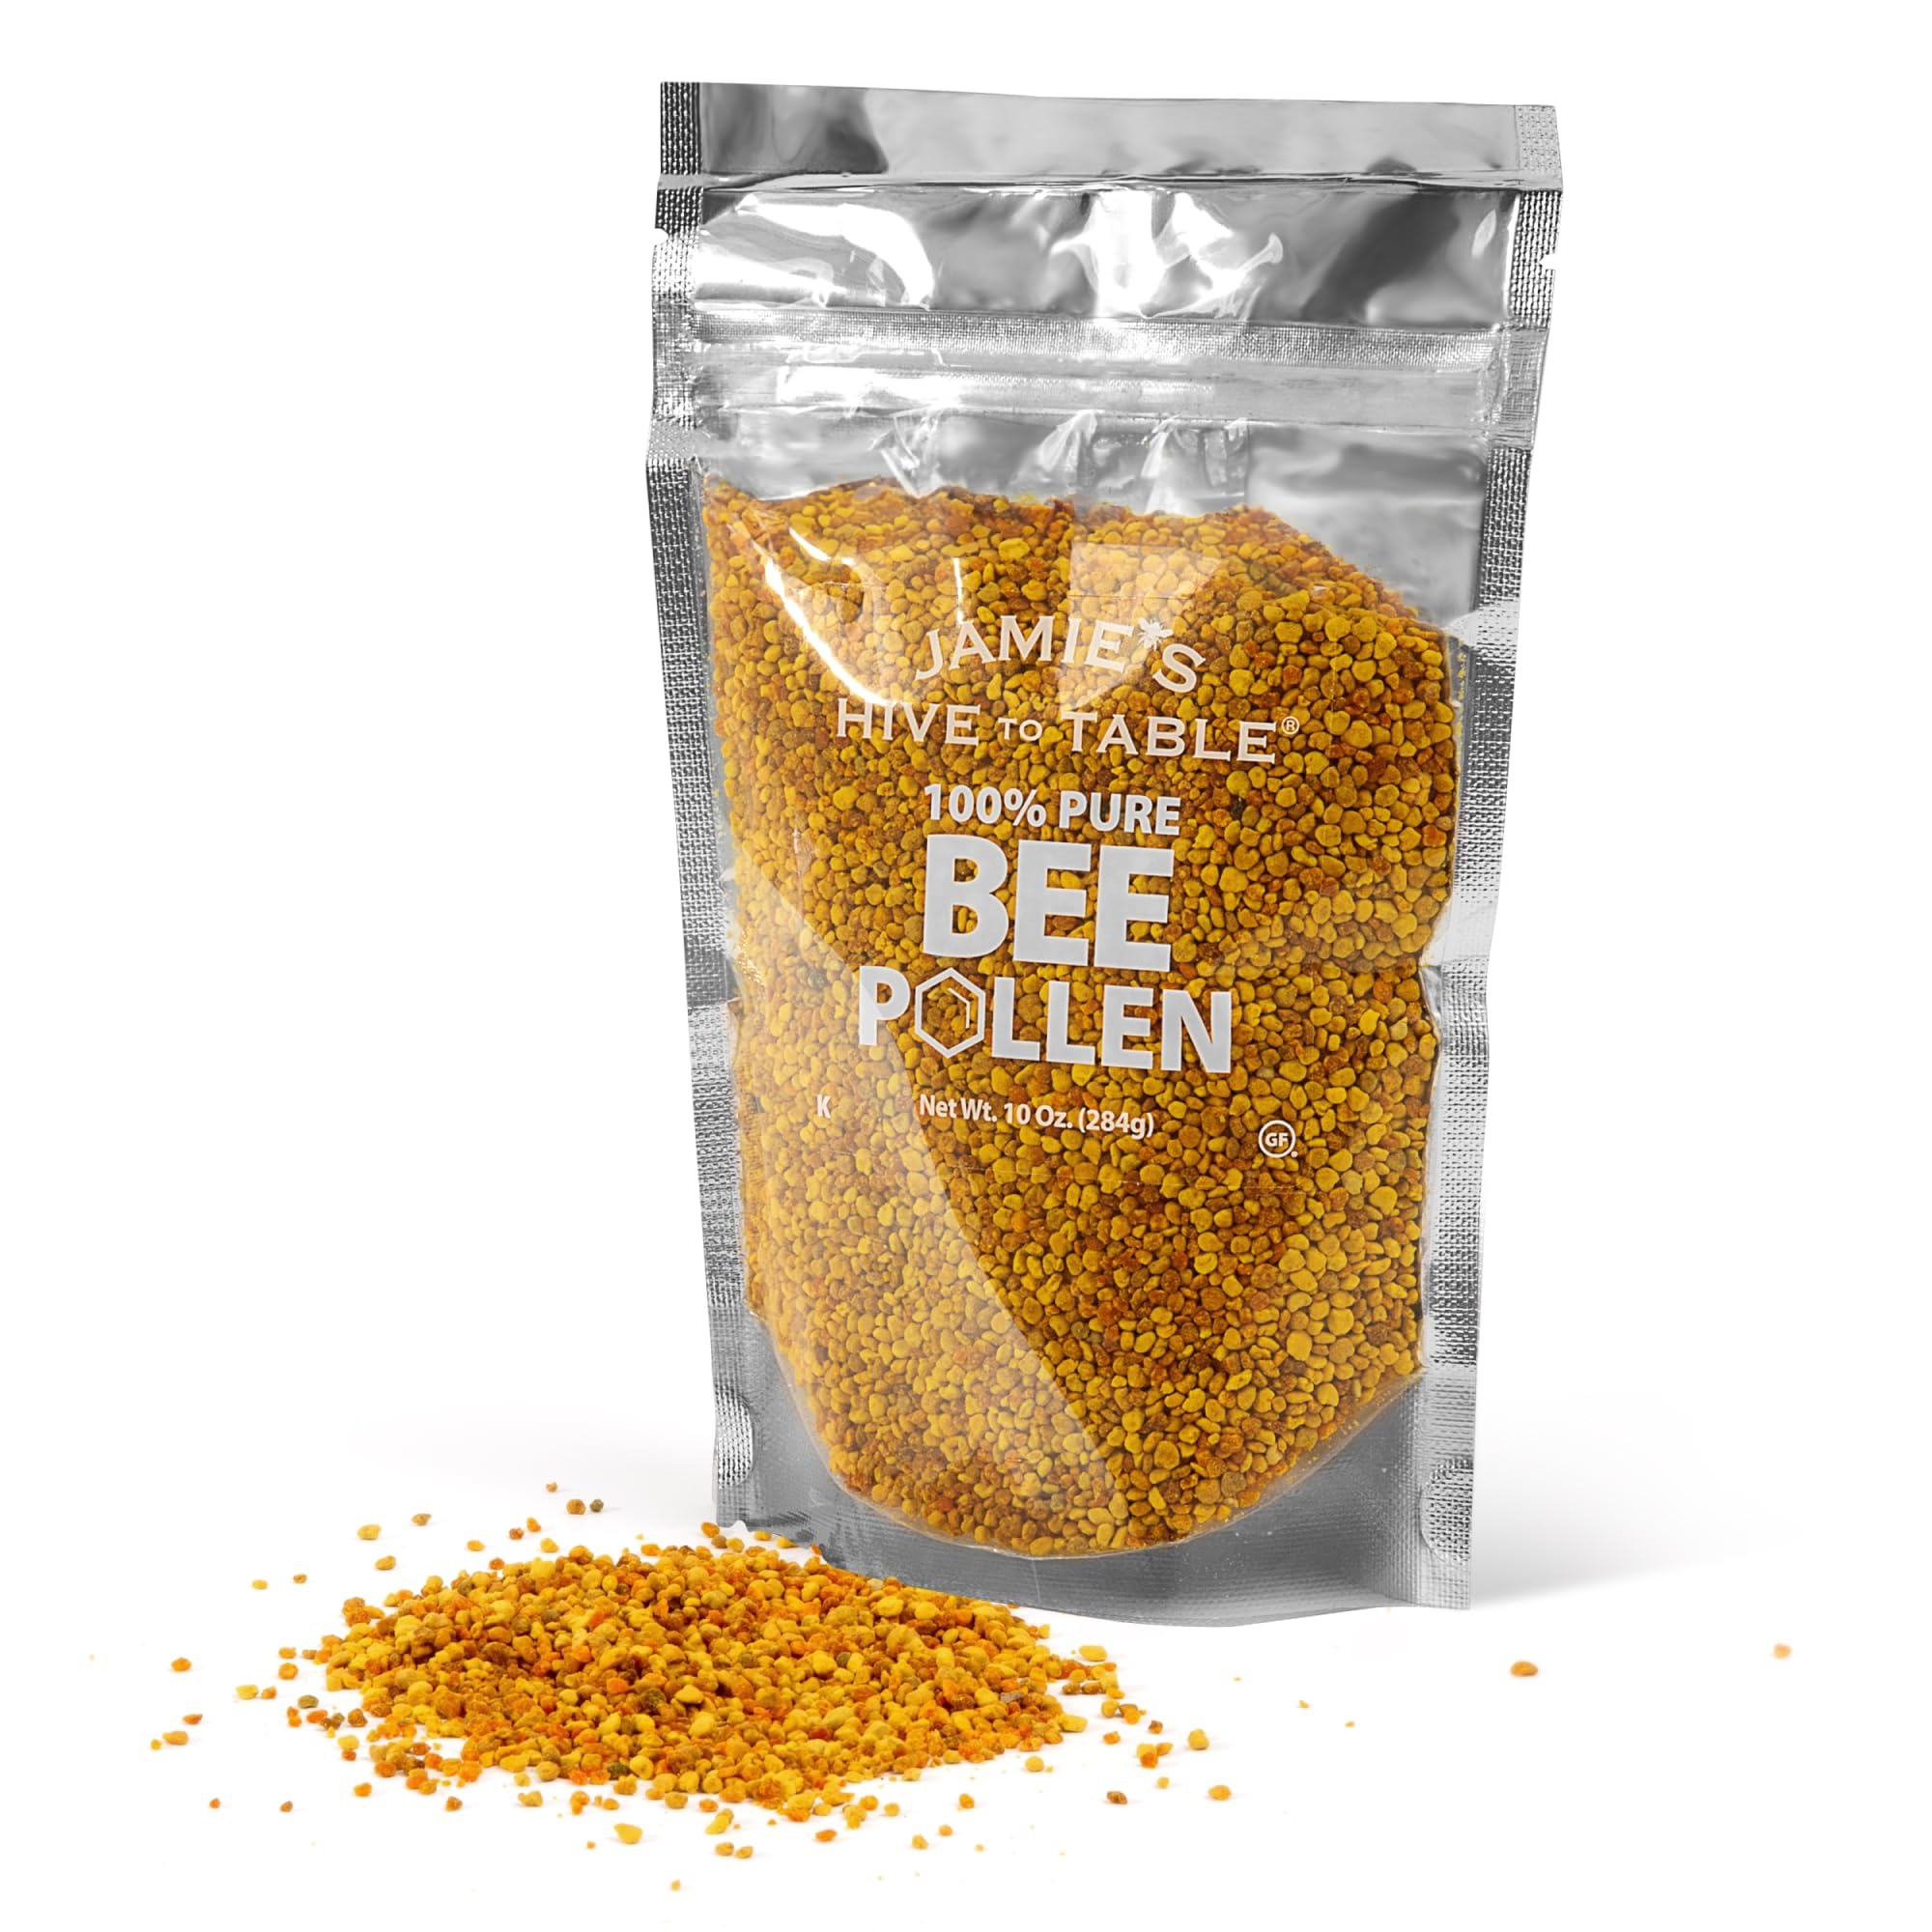
Item Name: Jamie’s Hive to Table Raw Bee Pollen, 10 oz – 100% Pure Bee Pollen – Harvested from Flowers, Naturally Dried for Freshness – Great for Smoothies, Oatmeal & Recipes
Bullet Point 1: 100% Pure & Raw Bee Pollen – Jamie’s Hive to Table bee pollen granules are carefully harvested from flowers and naturally dried to preserve their natural properties. No additives, preservatives, or artificial flavors—just pure, raw bee pollen
Bullet Point 2: Versatile Ingredient for Recipes – Sprinkle bee pollen over yogurt, smoothies, oatmeal, or cereal for a unique texture and taste. It also adds an interesting twist to homemade granola bars, baked goods, and other culinary creations
Bullet Point 3: Naturally Dried for Freshness – Our bee pollen is collected and gently dried to maintain its natural integrity. Each granule is packed with the distinct flavors of the flowers where it was gathered
Bullet Point 4: Sustainably Sourced & Ethically Collected – We work with responsible beekeepers who prioritize bee health and ecological balance, ensuring that our bee pollen is ethically harvested without harming the bees or their environment
Bullet Point 5: A Unique Addition to Your Kitchen – Experience the natural essence of bee pollen as a flavorful and textural ingredient in various recipes. It’s an ideal choice for those who love exploring nature’s raw offerings in their food
Value: 10.0
Unit: Ounce

Price: 19.99